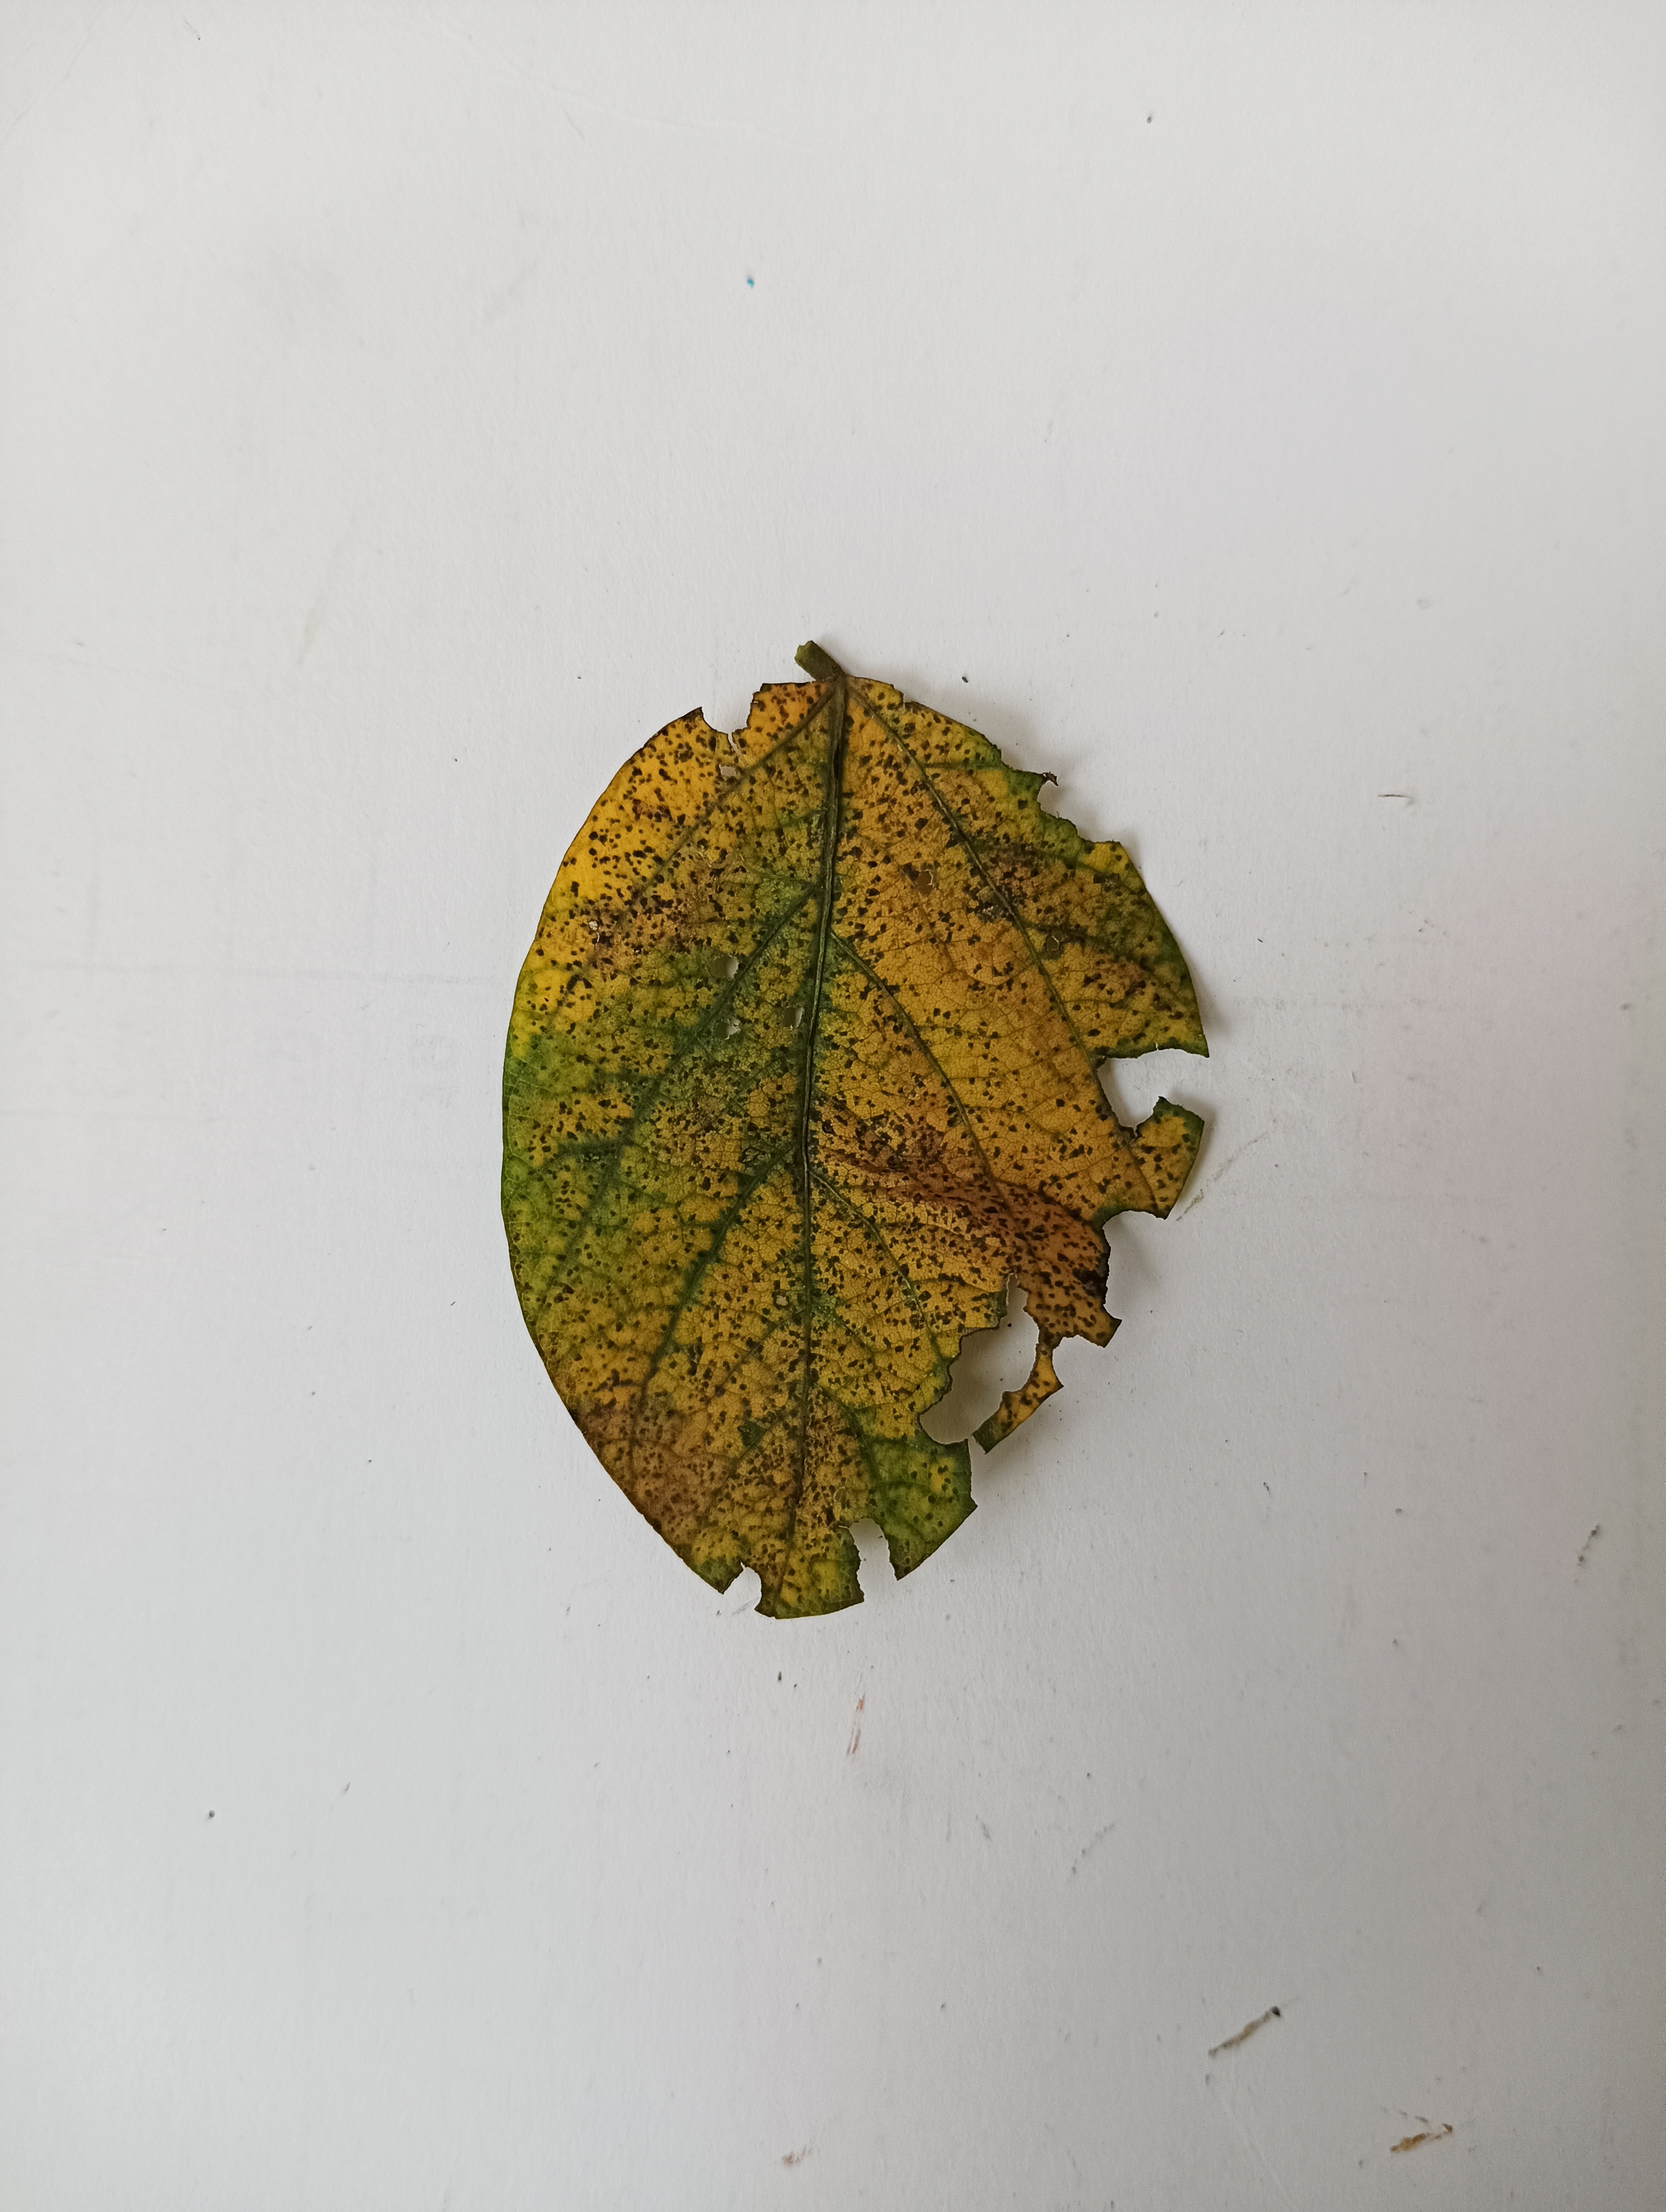
Label: Vein Necrosis